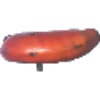
Label: red_banana